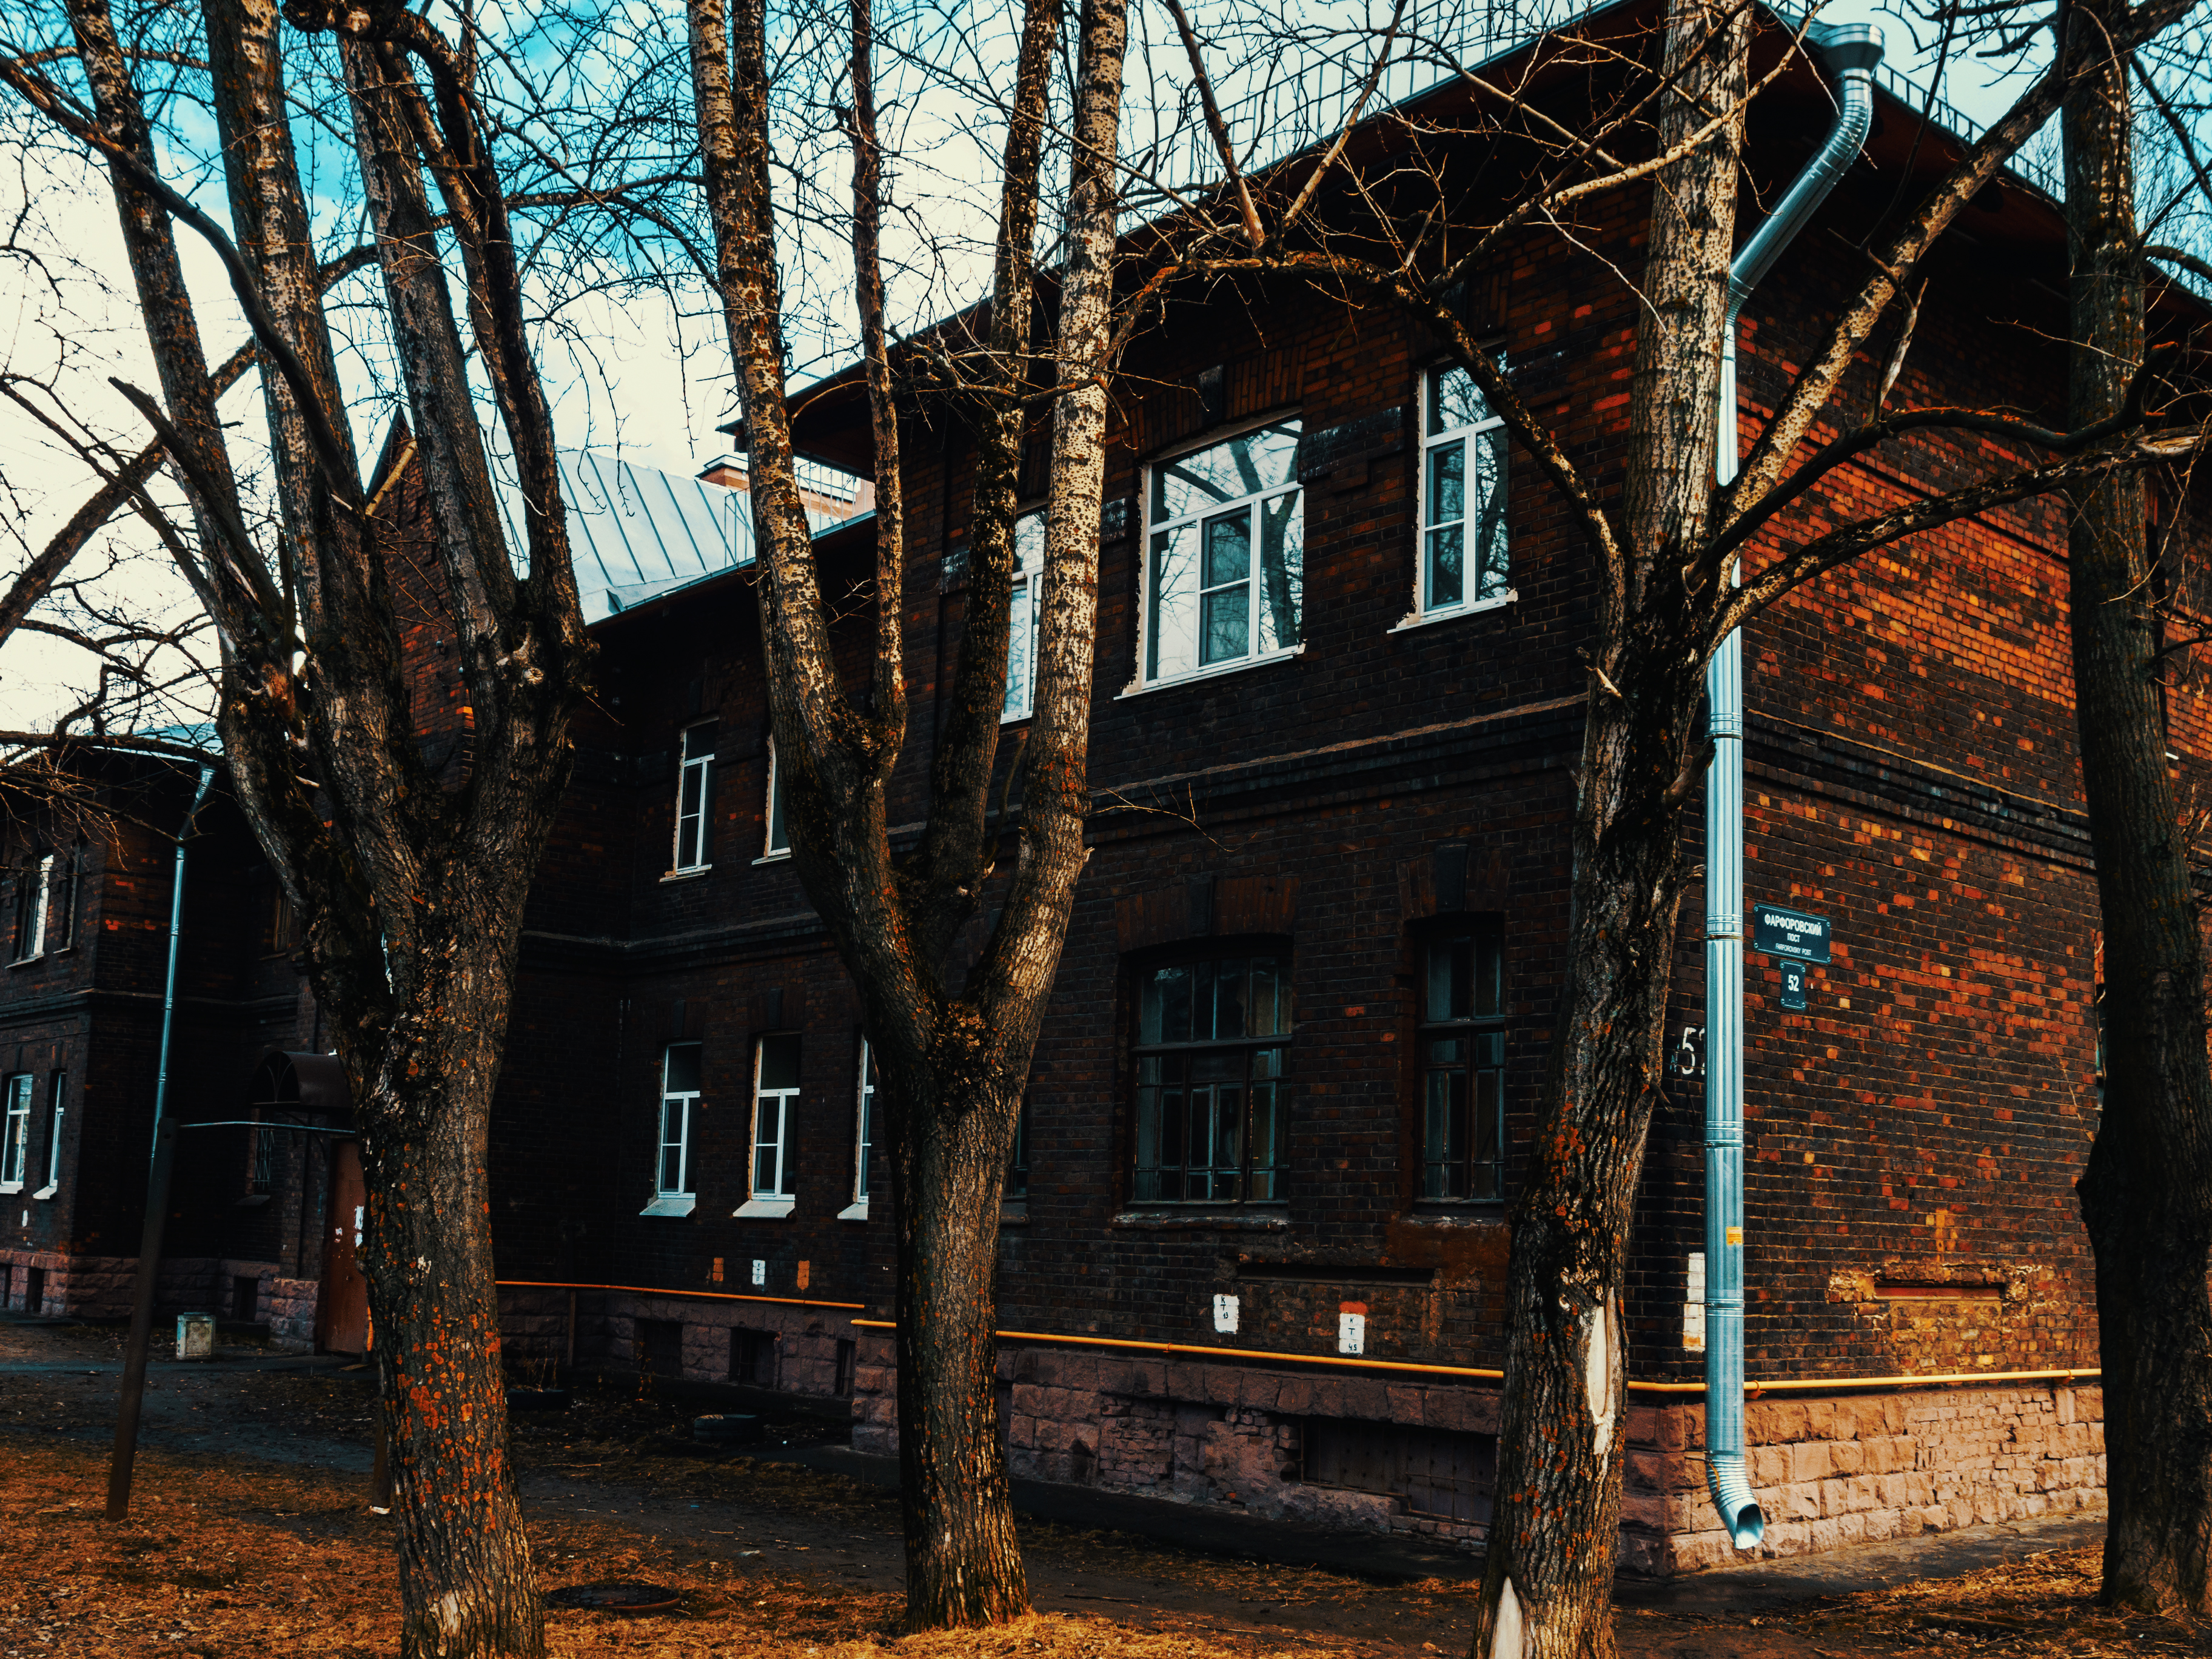
images, window, building, branch, twig, wood, tree, fixture, architecture, sky, brick, house, biome, trunk, residential area, woody plant, brickwork, facade, Tints and shades, city, cottage, siding, apartment, sash window, spring, landscape, winter, suburb, home, roof, room, plant, door, grass, mixed use, estate, historic house